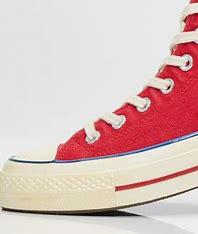
Brand: Converse
Model: Chuck Taylor All Star 1970S